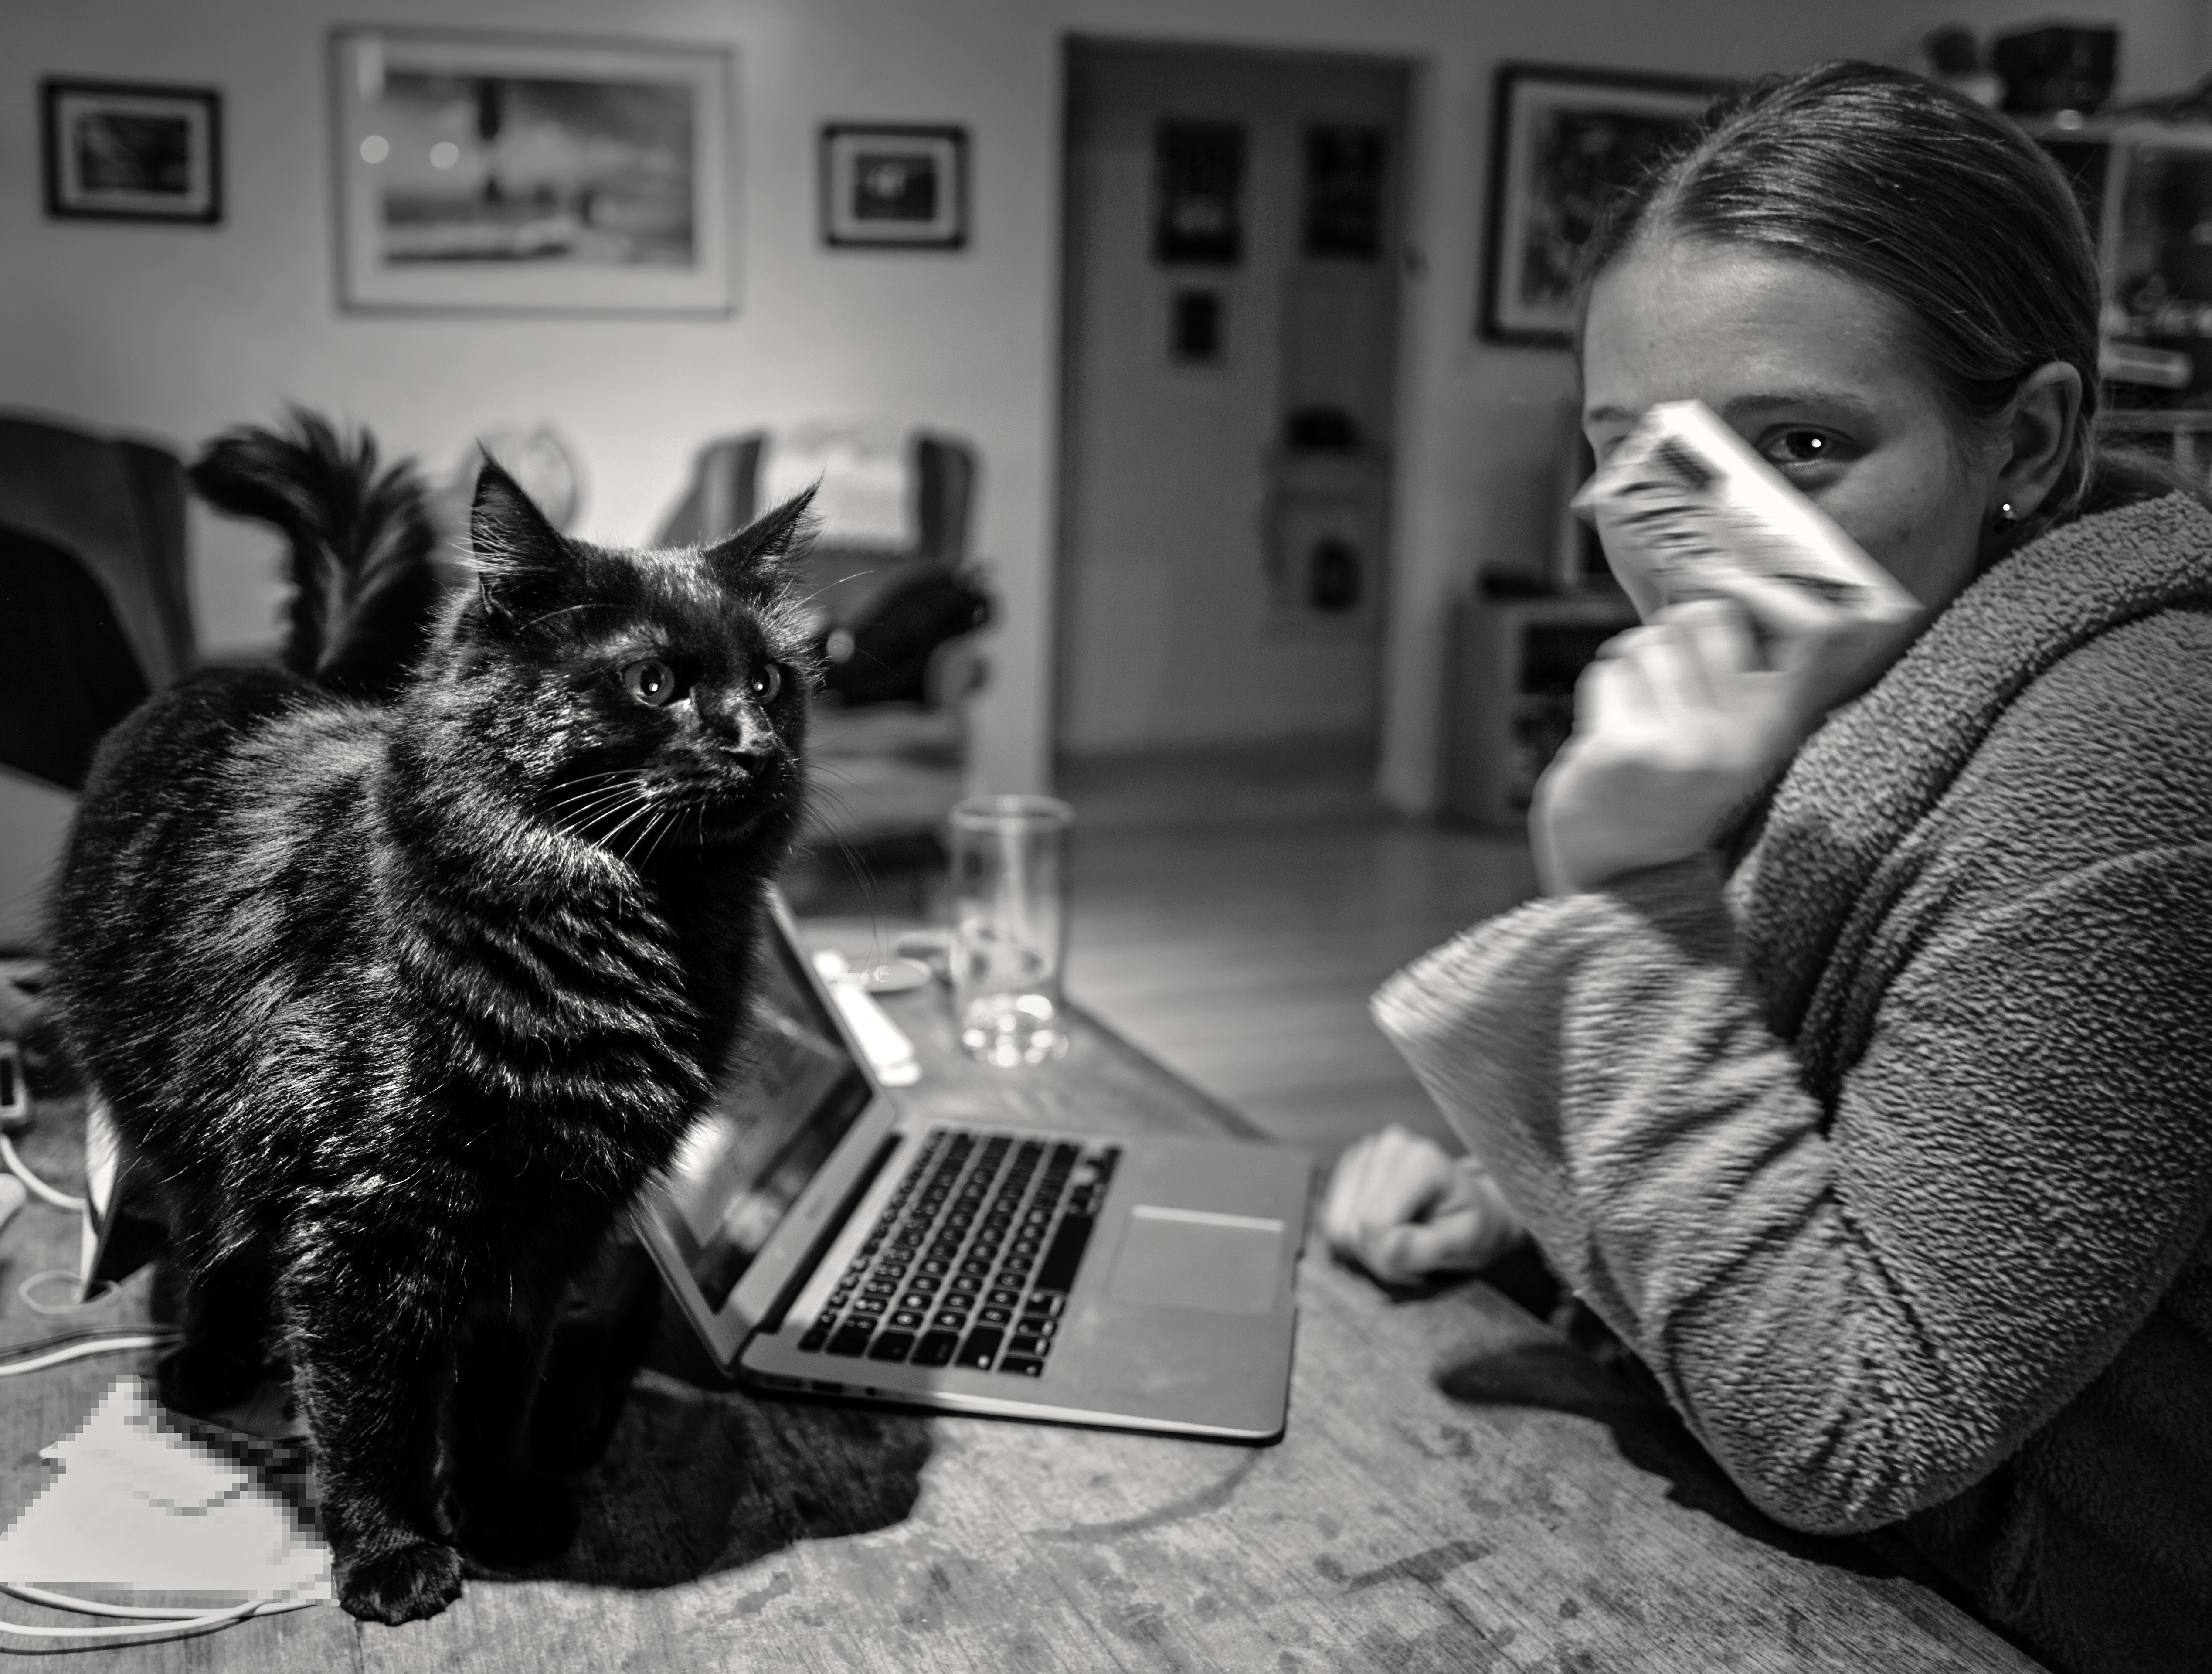
black and white, white, cat, sitting, mammal, black, monochrome, conversation, snapshot, interaction, monochrome photography, human positions, small to medium sized cats, cat like mammal